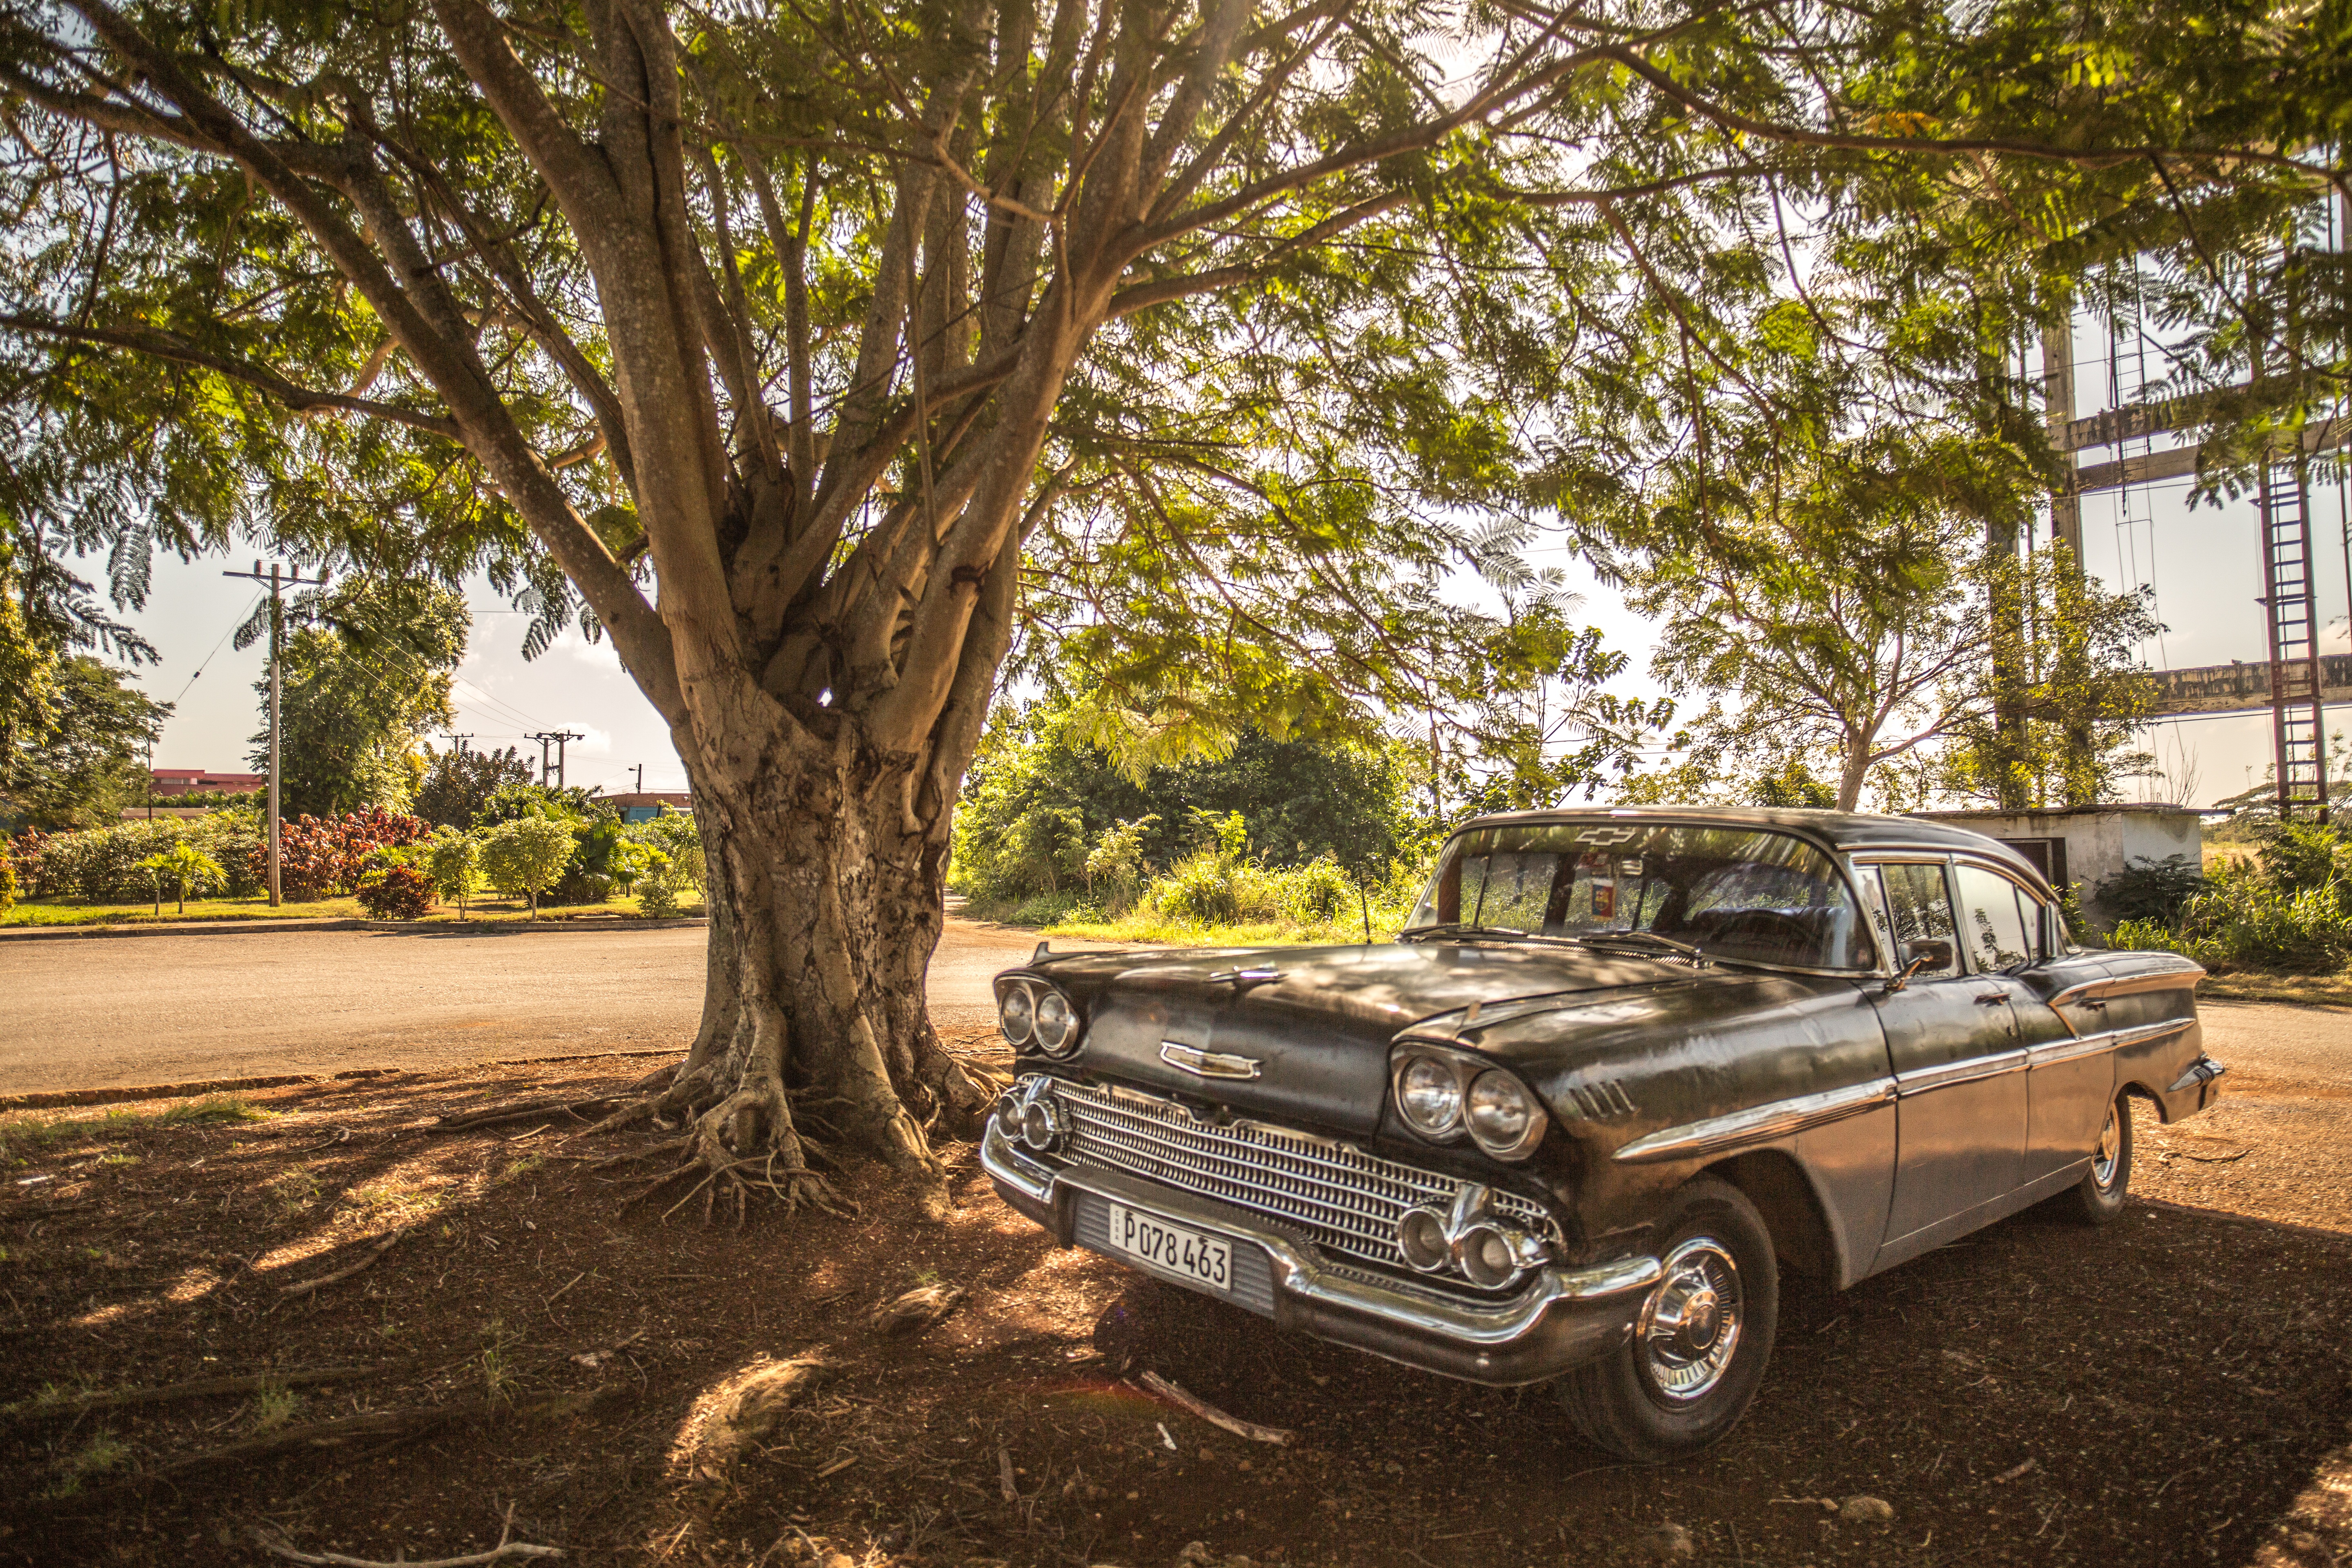
forest, car, adventure, travel, red, vehicle, old car, vintage car, cuba, sepia, land vehicle, automobile make, automotive exterior, luxury vehicle